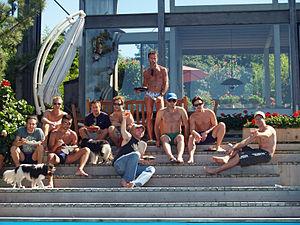
Le social dining, dîner social ou dîner partagé est la réunion d'un groupe de personnes, connues ou inconnues, partageant un repas chez l'une des personnes du groupe ou au restaurant. C'est une philosophie d'utiliser les repas spécifiquement comme un moyen d'échange et de rencontre avec les autres : manger pour se sociabiliser.